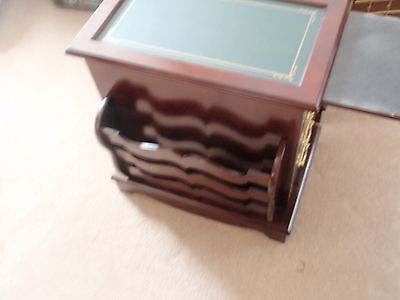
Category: table